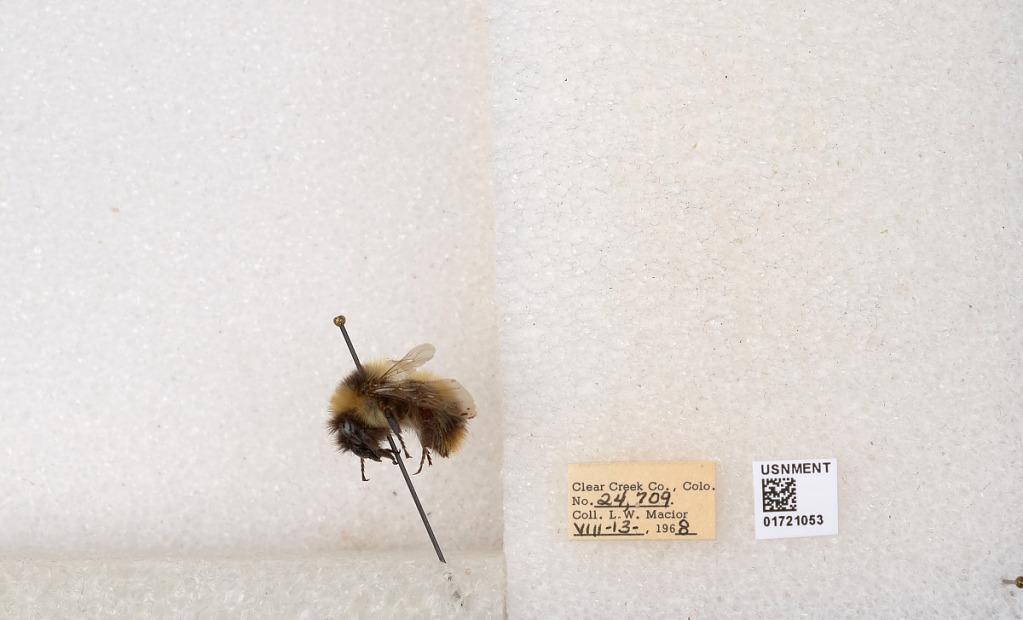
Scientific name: Bombus kirbyellus
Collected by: L. Macior
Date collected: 1968-8-13
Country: United States
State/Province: Colorado
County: Clear Creek
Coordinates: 39.6891, -105.644